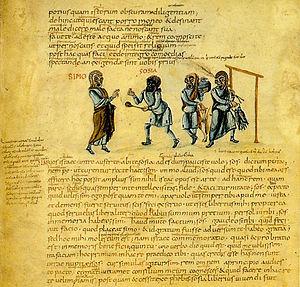
L'enluminure antique désigne la décoration des manuscrits pendant la période antique dans les civilisations grecques et romaine. D'abord appliquée aux papyrus, ces décorations ornent progressivement les codex en parchemin qui apparaissent au Iᵉʳ siècle. Seuls quelques rares manuscrits de cette époque sont encore conservés et ne permettent pas de se faire une idée exhaustive de la diversité de la production de l'époque.